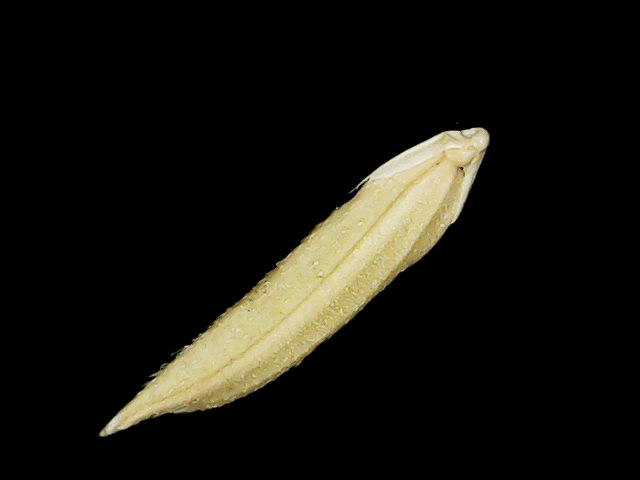
Rice variety: Binadhan25